Harold Wilson

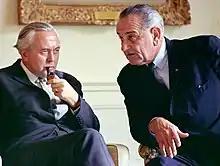
Wilson with US President Lyndon B. Johnson at the White House in 1966

Wilson had never made much secret that his support of the left-wing Aneurin Bevan was opportunistic. In early 1954, Bevan resigned from the Shadow Cabinet (elected by Labour MPs when the party was in opposition) over Labour's support for the setting-up of the Southeast Asia Treaty Organization (SEATO). Wilson, who had been runner-up in the elections, stepped up to fill the vacant place. He was supported in this by Richard Crossman, but his actions angered Bevan and the other Bevanites.